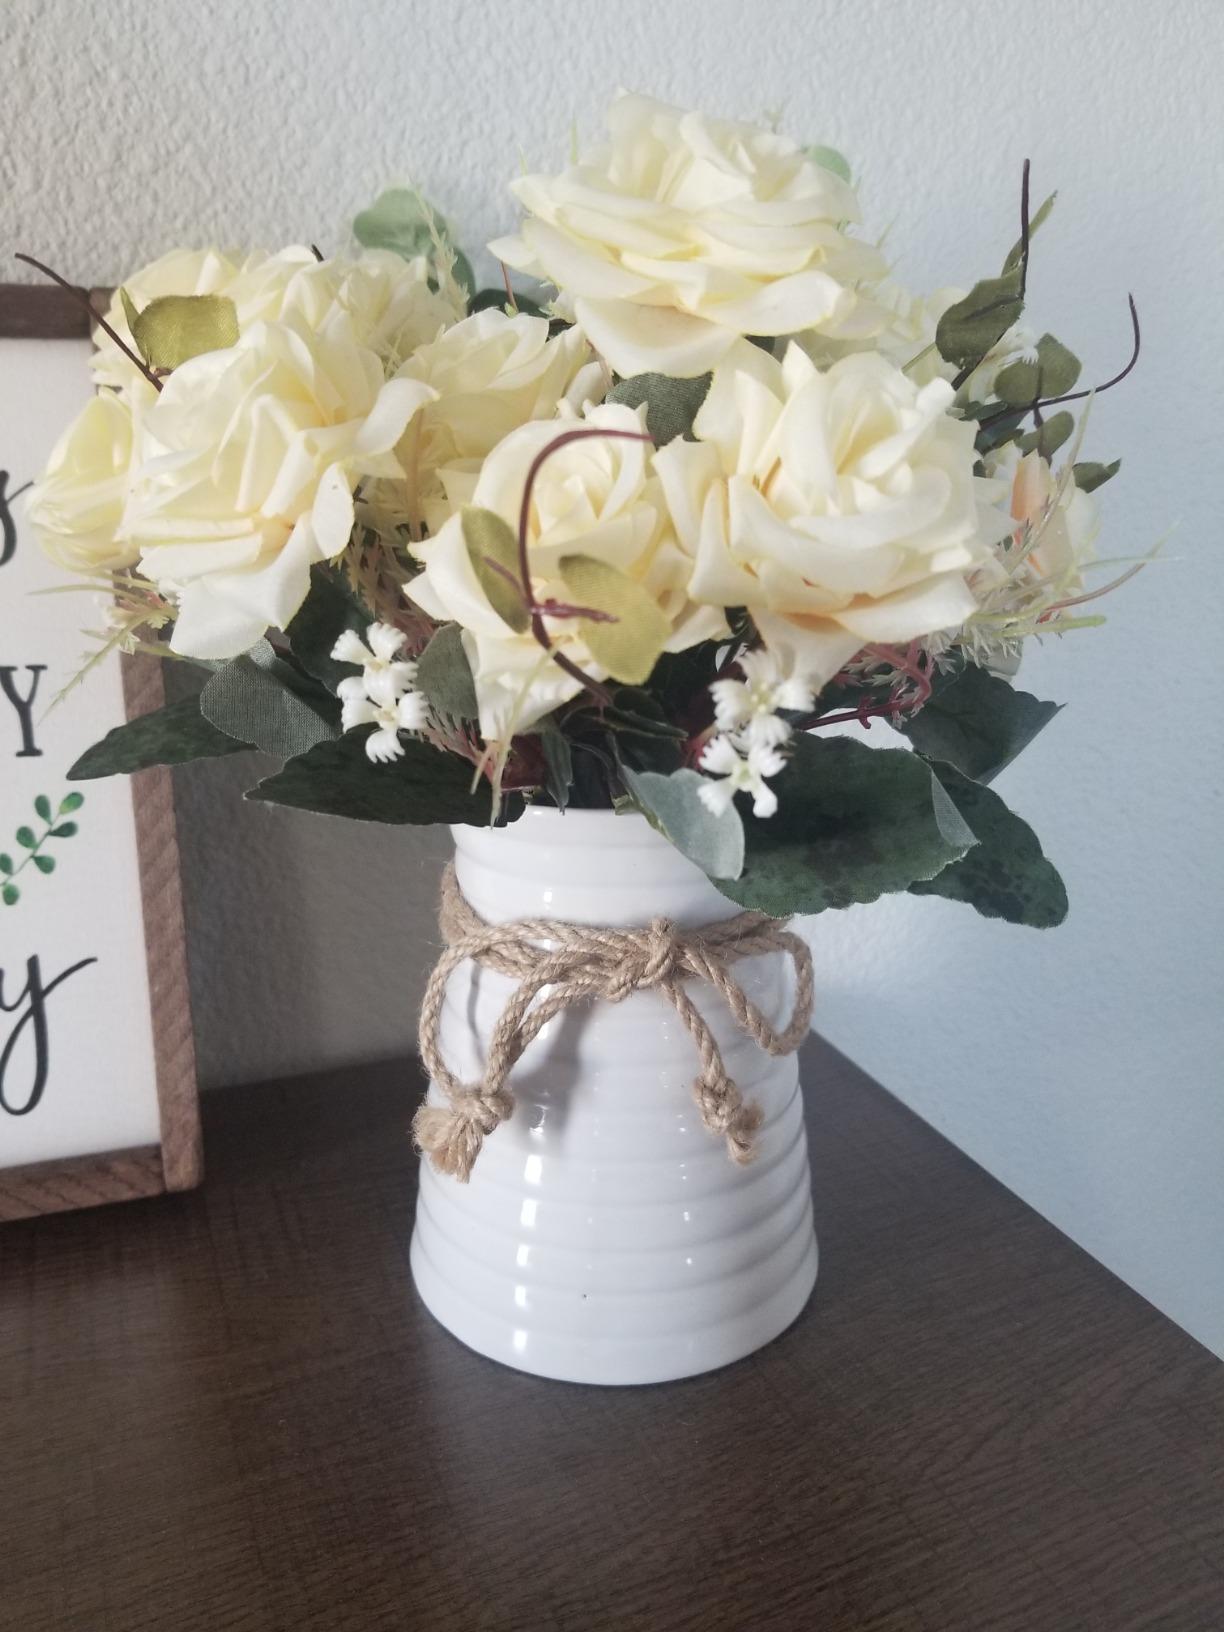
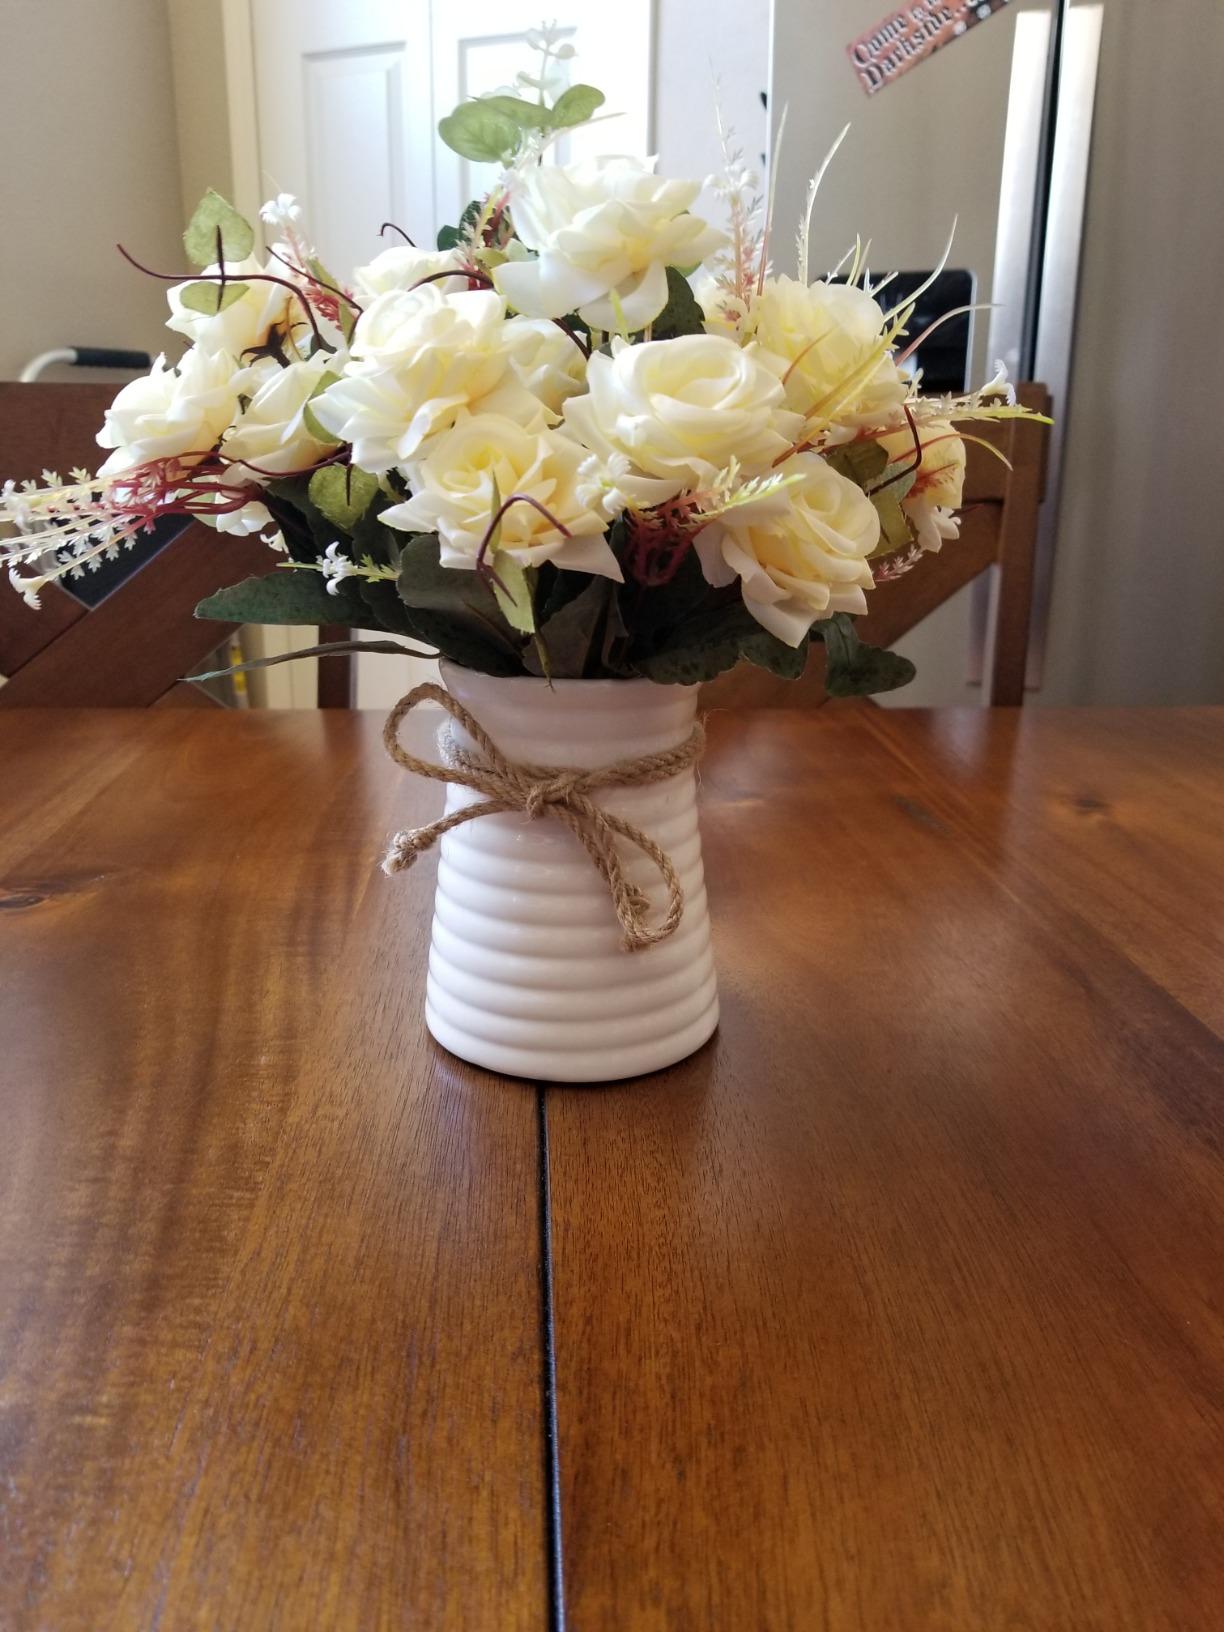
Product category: vase
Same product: yes